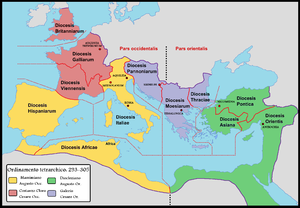
Englands historie / Romersk Britannien
Romerriget i 200-tallet.
England var beboet for mere end 800.000 år siden, som fund af flintredskaber og fodaftryk ved Happisburgh i Norfolk viser. De tidligste spor efter mennesker i Nordvesteuropa er en kæbeknogle, som blev fundet i Devon ved Kents Cavern i 1927. Den blev i 2011 dateret til at være mellem 41.000 og 44.000 år gammel. Faste bosættelser i England begyndte i slutningen af sidste istid for omkring 13.000 år siden, Creswelliankulturen. Området har mange rester fra mesolitikum, neolitikum og bronzealderen som Stonehenge og Avebury. Under jernalderen blev England som resten af Storbritannien syd for Firth of Forth beboet af keltere kaldet britere og nogle belgiske stammer i sydøst. I år 43 e.Kr. begyndte den romerske erobring af Britannien, hvorefter romerriget tog kontrol over provinsen Britannia til 400-tallet.